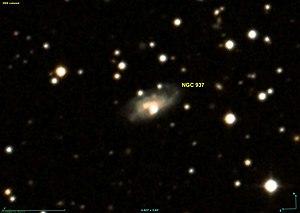
Image créée à l'aide du logiciel Aladin Sky Atlas du Centre de Données astronomiques de Strasbourg et des données de DSS (Digitized Sky Survey).
NGC 937 est une galaxie spirale située dans la constellation d'Andromède à environ 251 millions d'années-lumière de la Voie lactée. Elle a été découverte par l'astronome français Édouard Stephan en 1884.